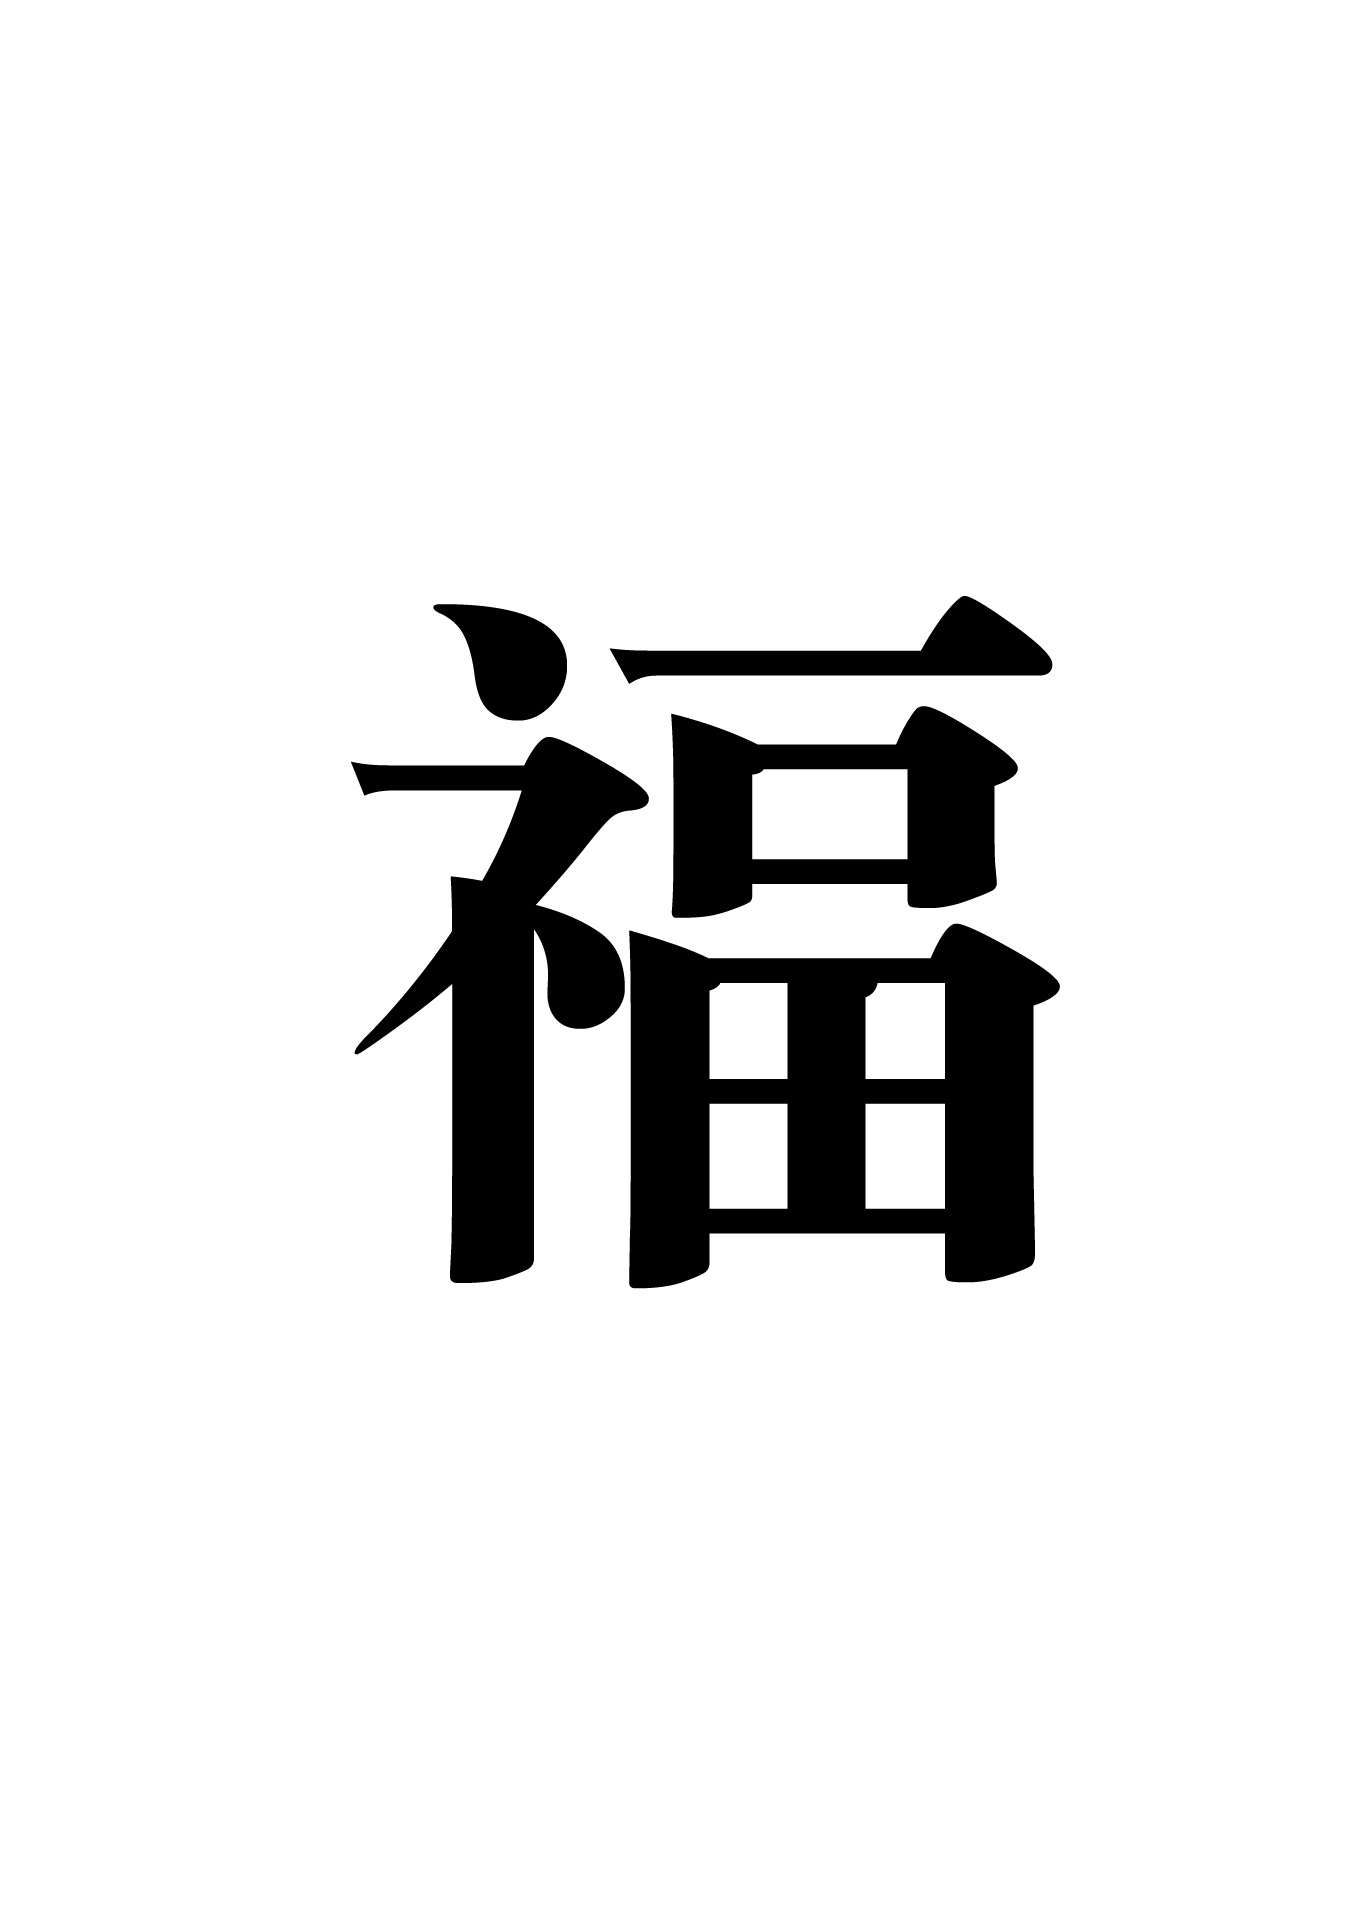
line, brand, font, logo, text, blessing, new year's day, clip art, chinese character